House at 17 Aurora Street

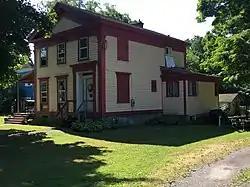

The House at 17 Aurora Street in the village of Moravia, Cayuga County, New York, is listed on the National Register of Historic Places.